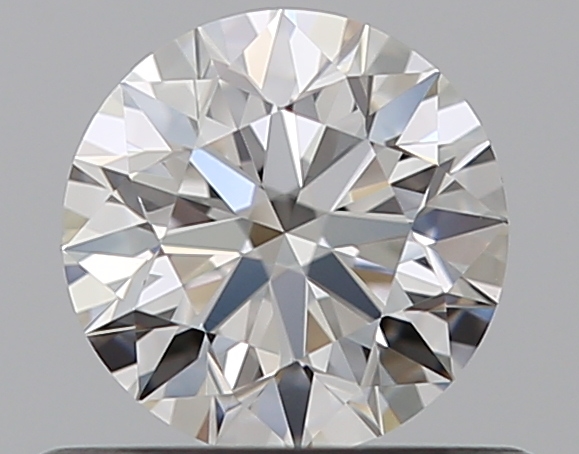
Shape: round
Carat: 0.5
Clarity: VS1
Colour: D
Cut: EX
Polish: EX
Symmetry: EX
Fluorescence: N
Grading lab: GIA
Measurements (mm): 5.08 x 5.09 x 3.16